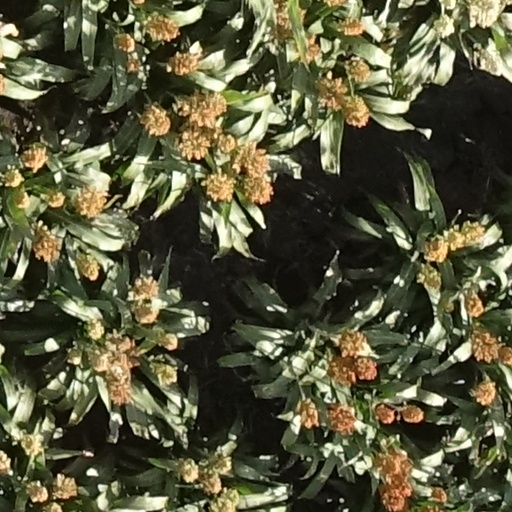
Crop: sorghum